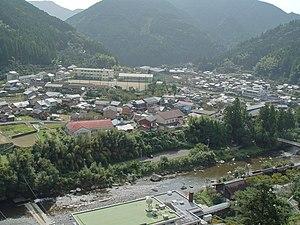
La liste des localités adhérant à l'association Les Plus Beaux Villages du Japon rassemble tous les bourgs et villages membres depuis sa création en 2005.